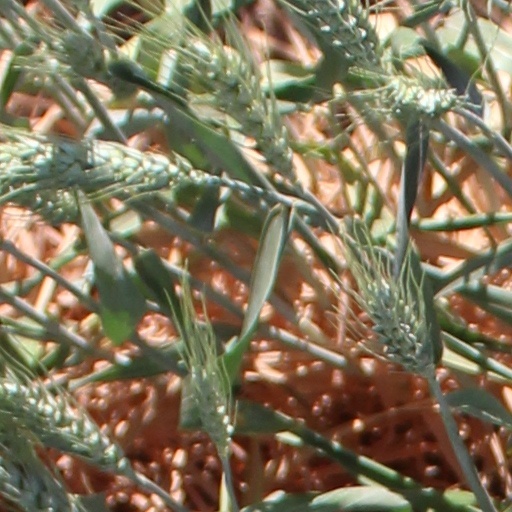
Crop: wheat